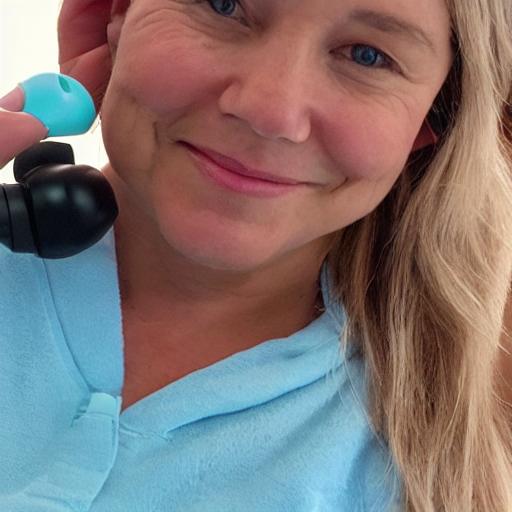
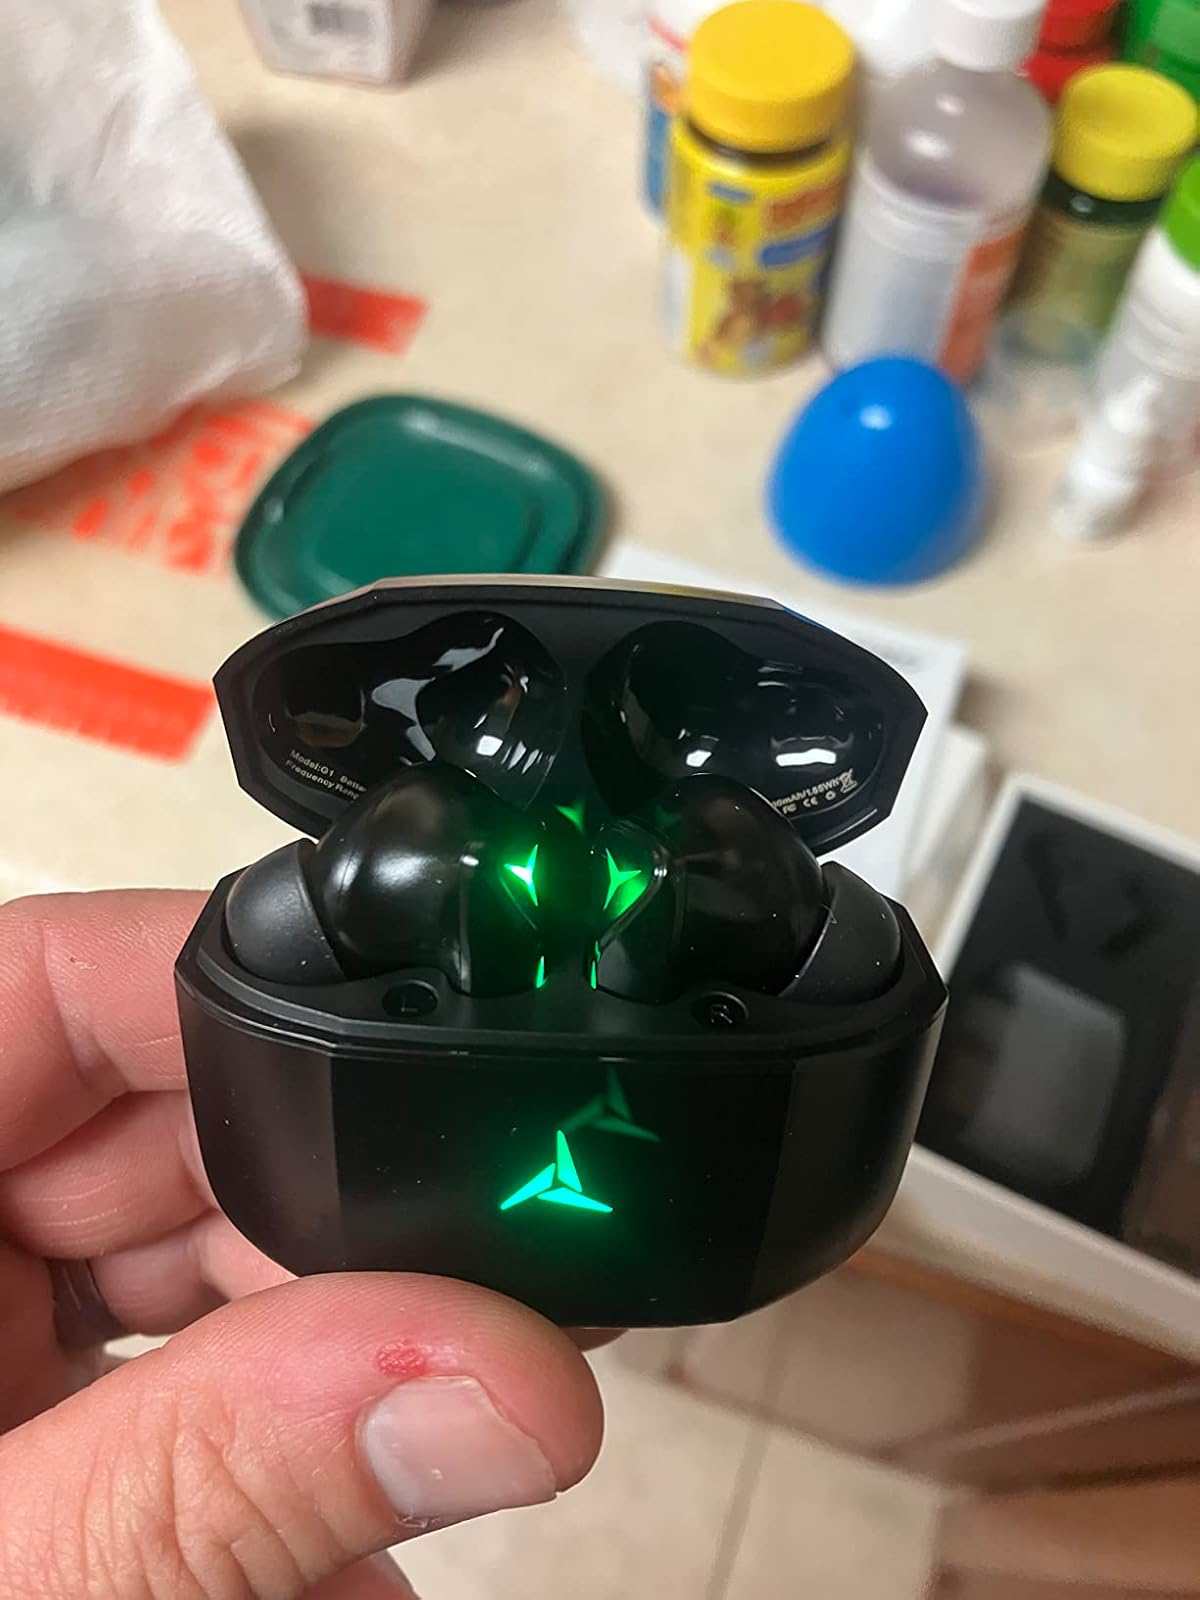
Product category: earbuds
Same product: no